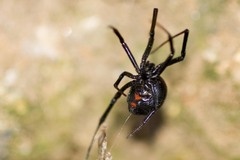
Species: Lactrodectus_hesperus